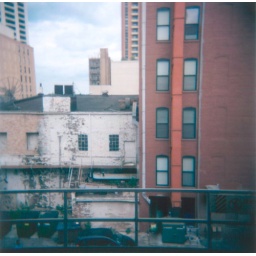
waiting for train by chute while a chinese man eats his lunch out the back door